Foredune

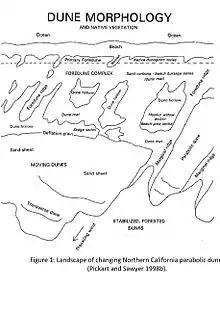
Landscape of Northern California parabolic dunes.

A foredune ecosystem begins with the first dune ridge directly behind an active beach. The ridge of a foredune can range in height from a few meters to tens of meters tall. Foredunes are formed when sand accumulates and wind actively transforms the landscape. This results in sand sheets can consuming in-land ecosystems. United States Fish and Wildlife Service actively manages Humboldt Bay's Lanphere Dunes. Active sand sheets at Lanphere Dunes have been measured to be in excess of six hundred meters.